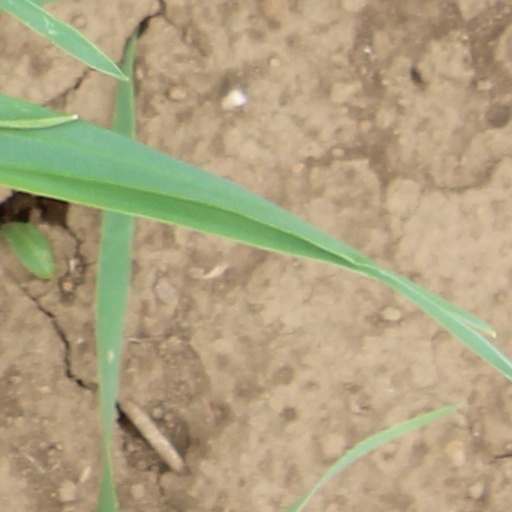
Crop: wheat